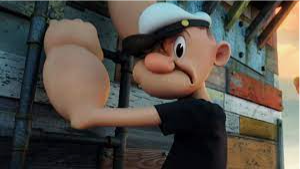
Portrait style: Cartoon Portrait